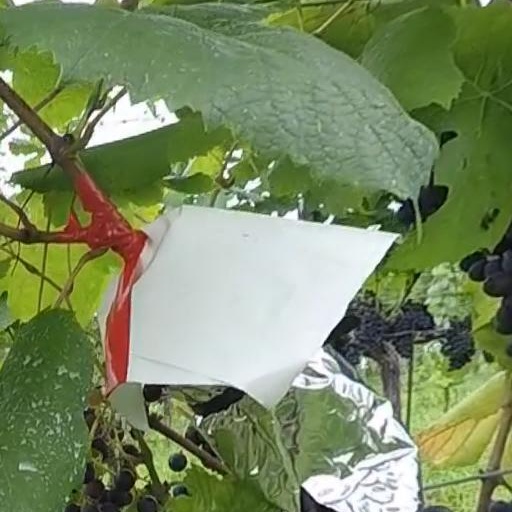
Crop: grape